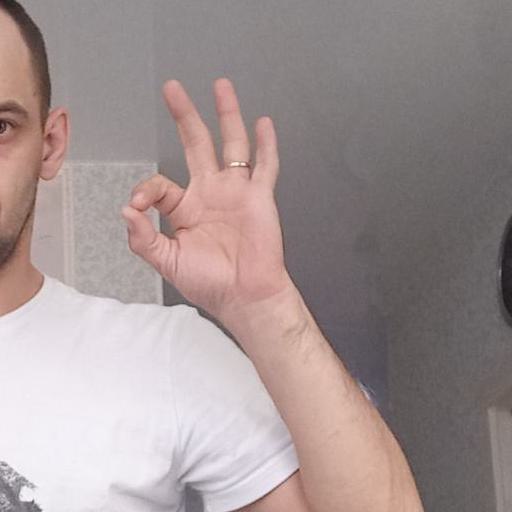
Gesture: ok